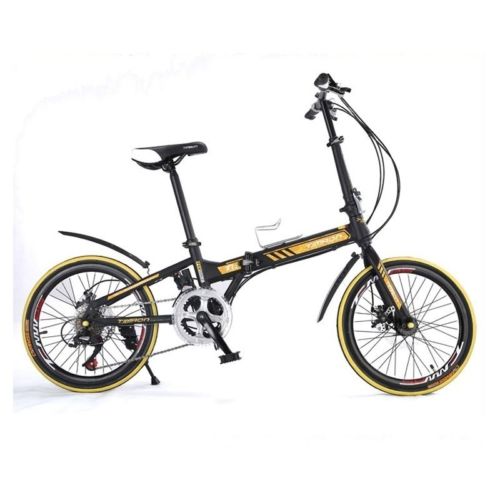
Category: bicycle